Grove Park Sidings

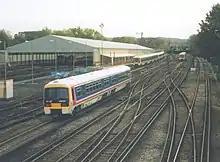
The large carriage shed of the Down sidings in 2004.

Grove Park Sidings is a large stabling complex for suburban commuter trains in Lewisham, South East London. It is situated approximately halfway between Hither Green Station and Grove Park station.